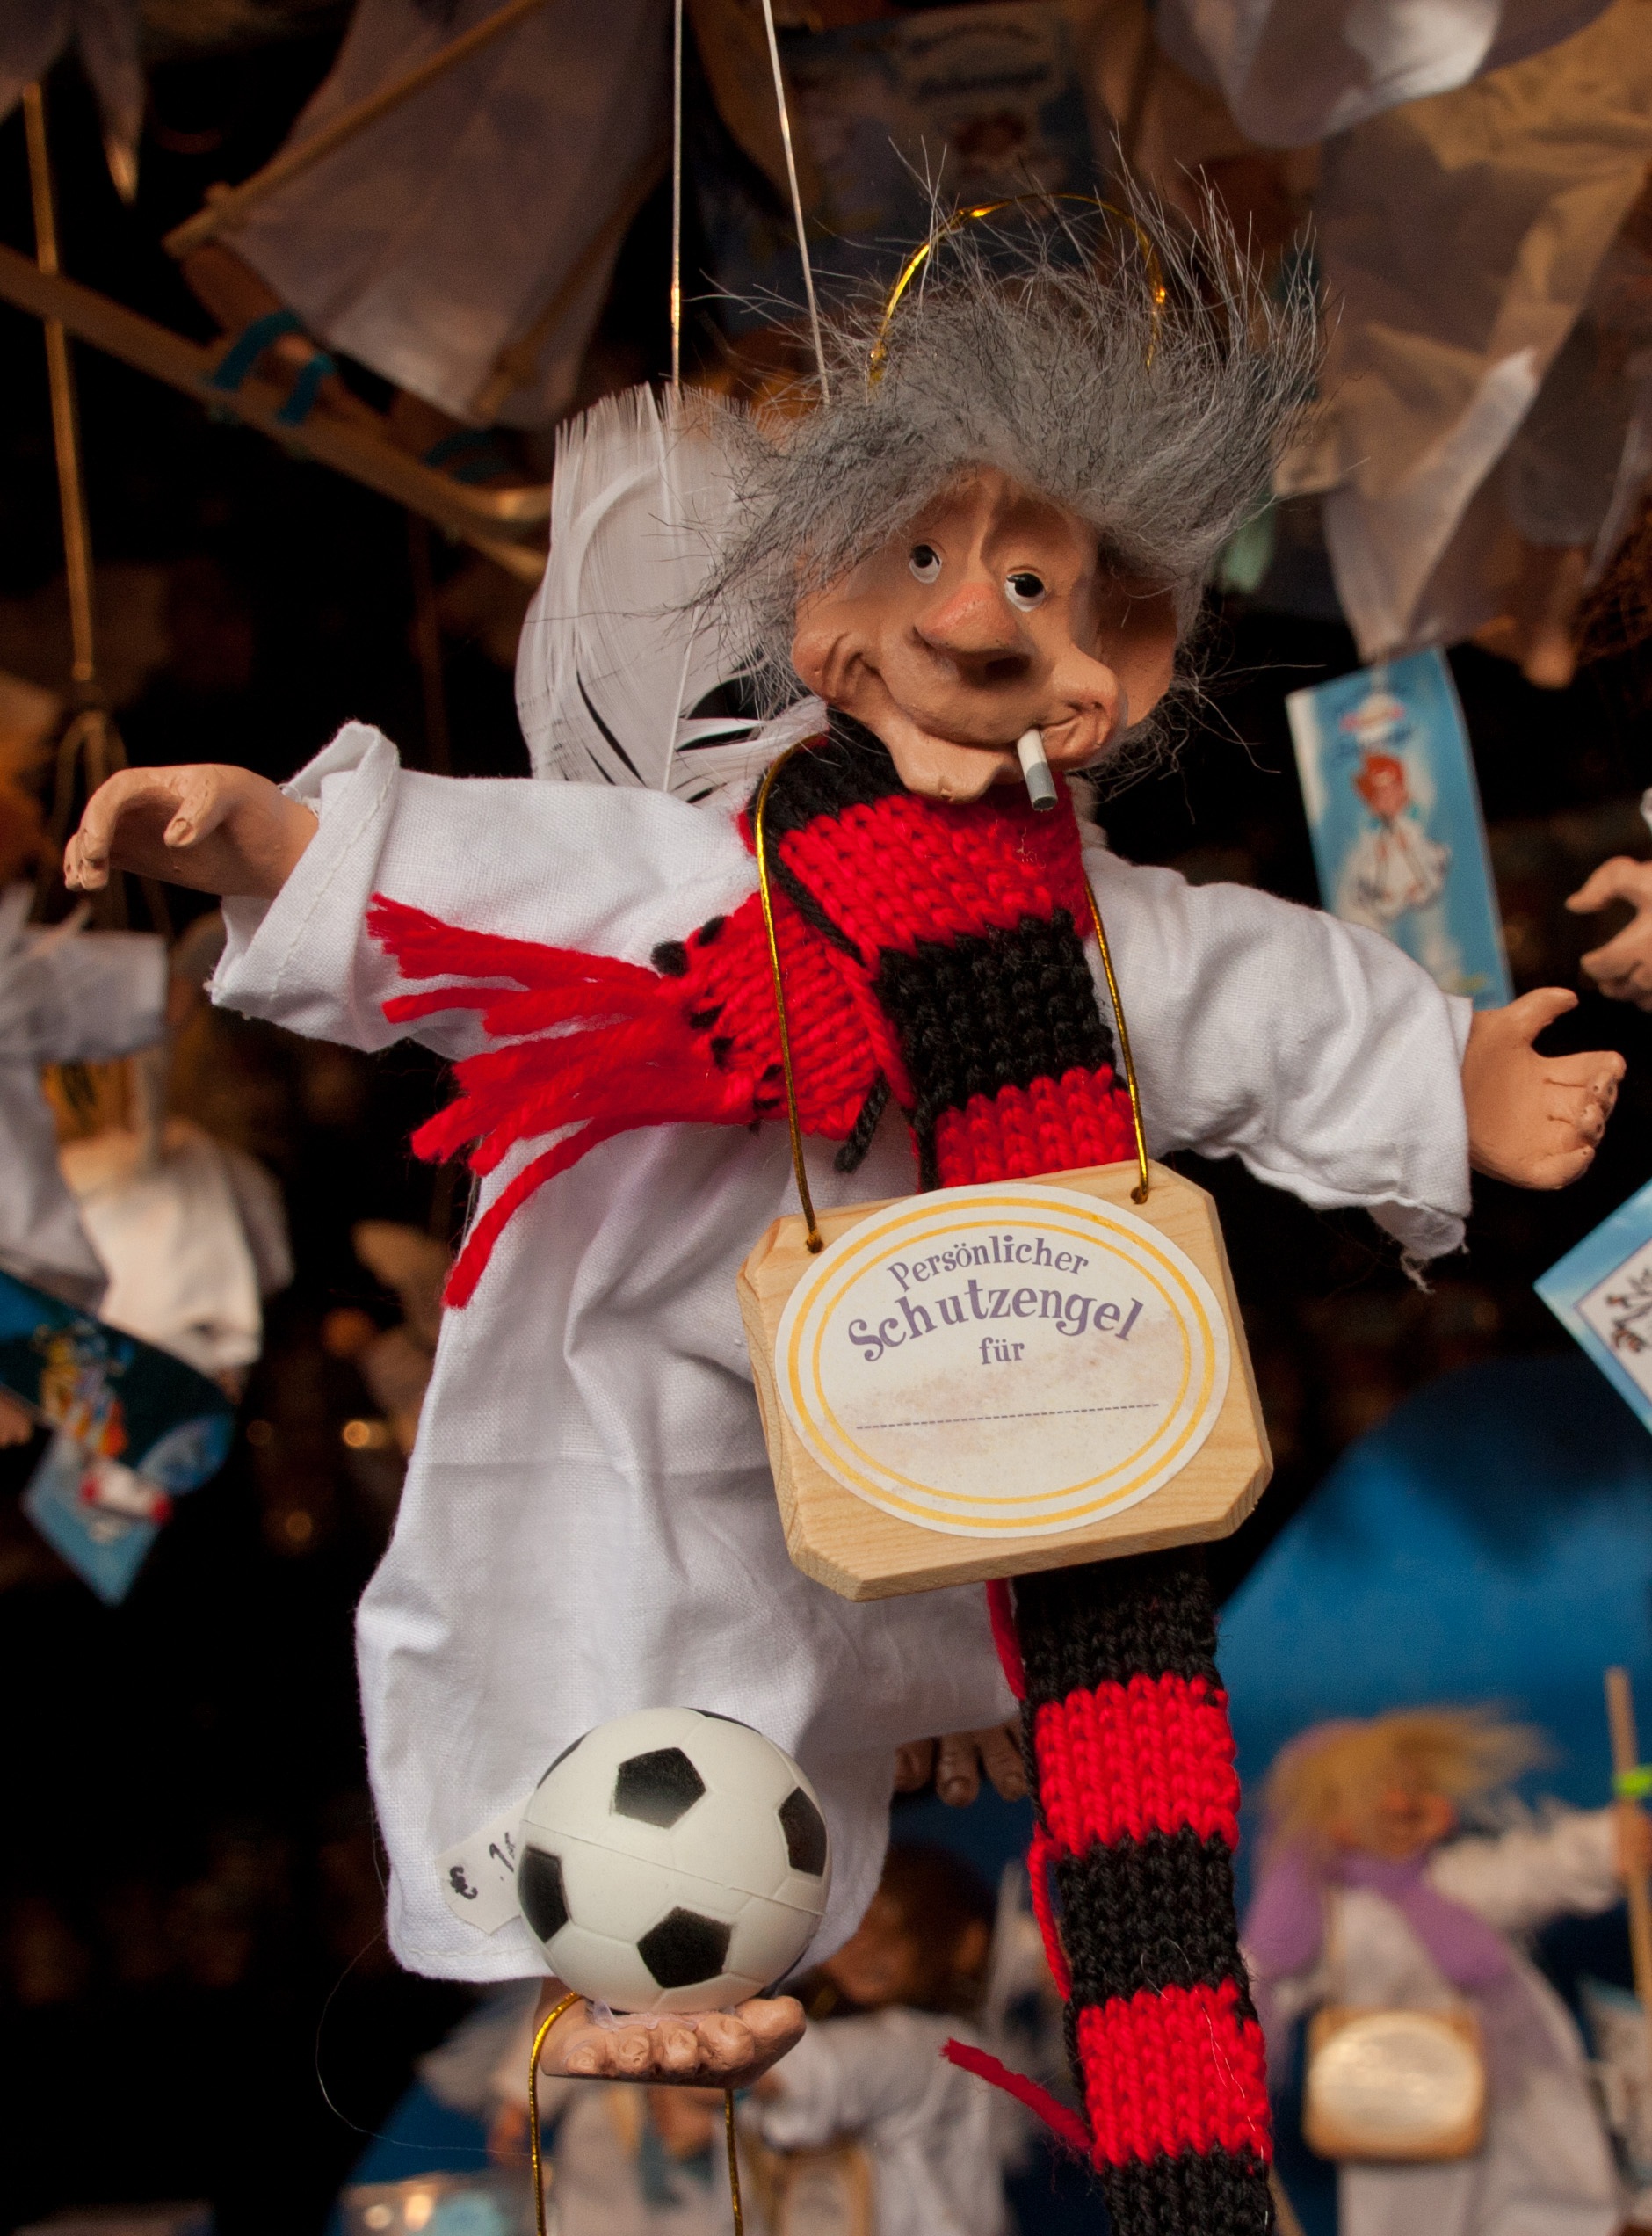
smoking, child, clothing, toy, puppet, doll, figure